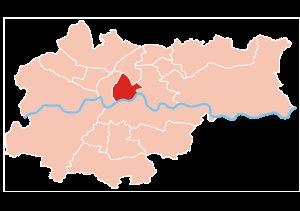
La ville de Cracovie est divisée en 18 quartiers administratifs, chacun avec un degré d'autonomie vis-à-vis du gouvernement municipal.